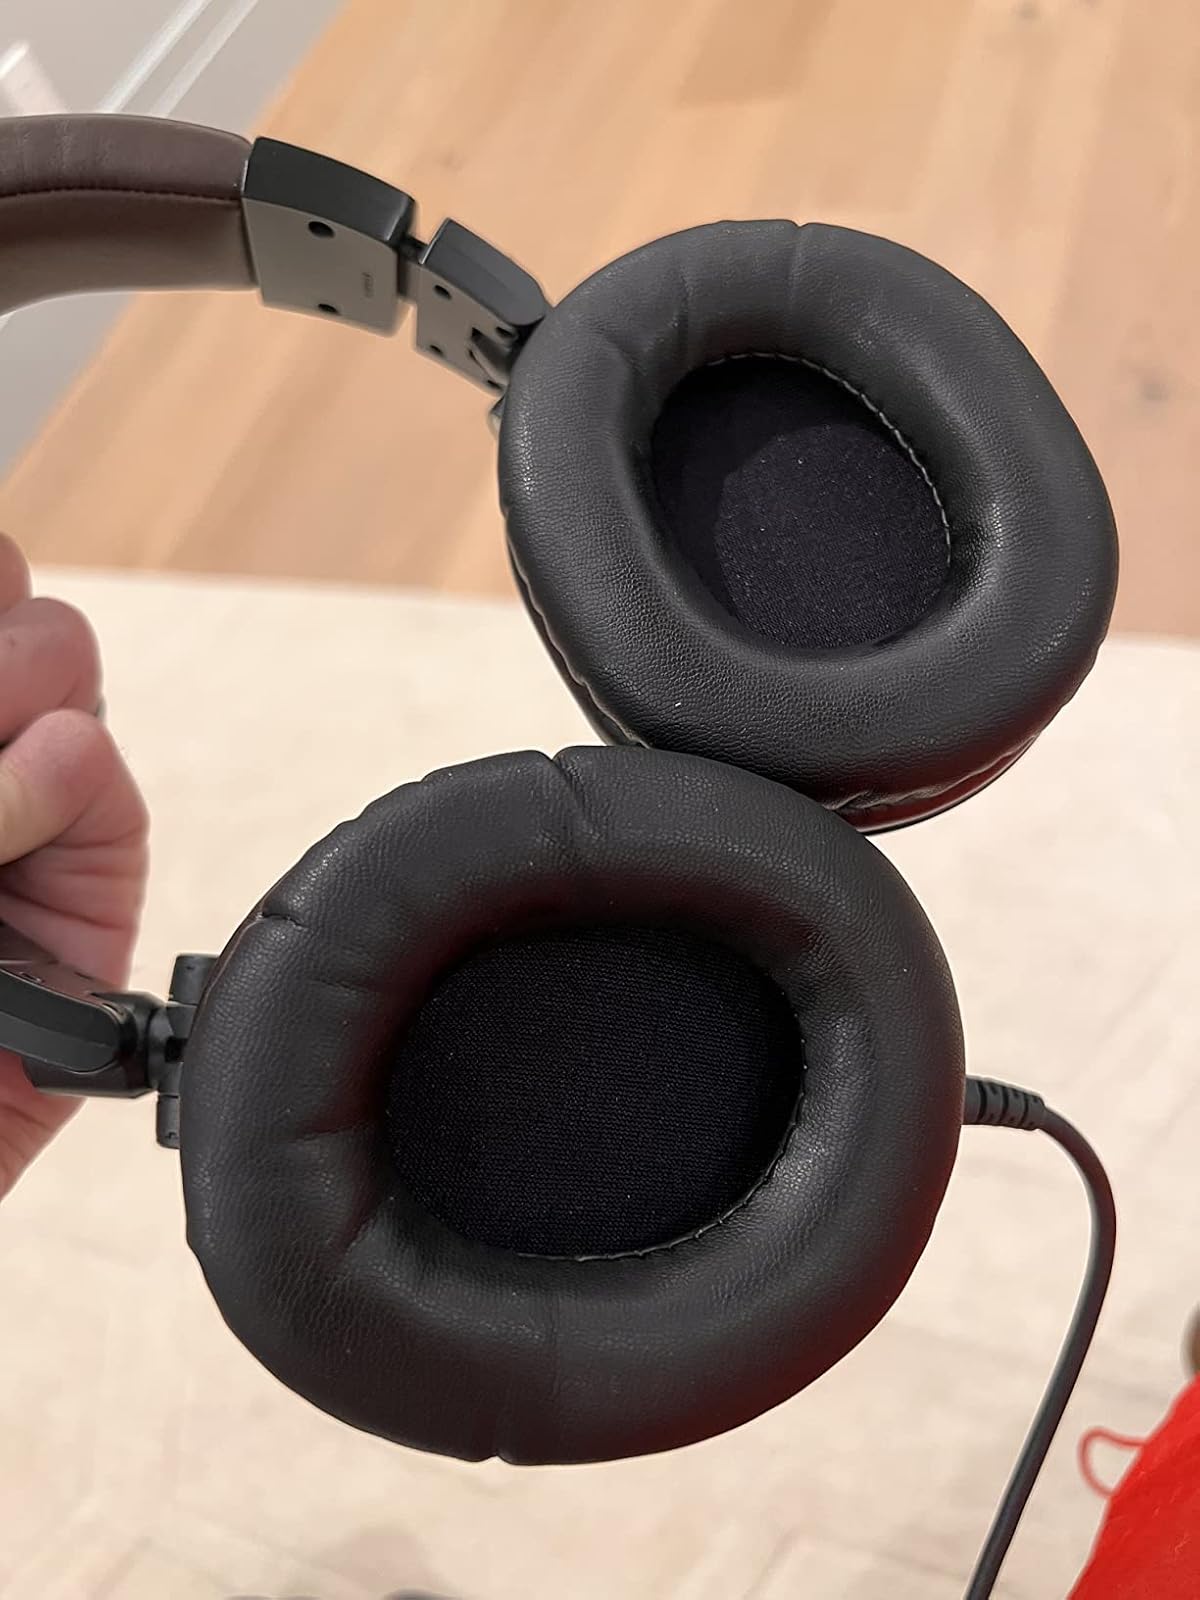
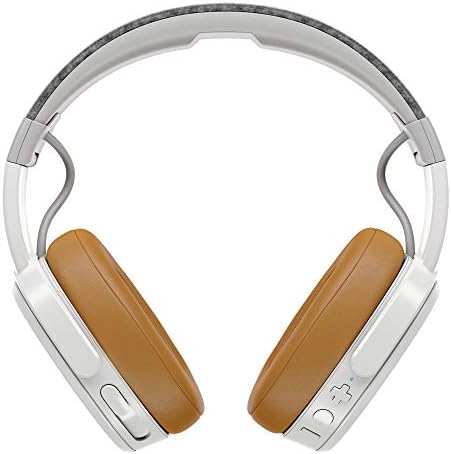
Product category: headphones
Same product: no